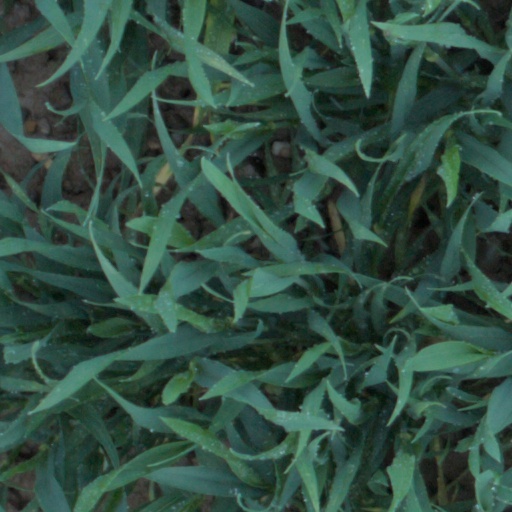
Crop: wheat